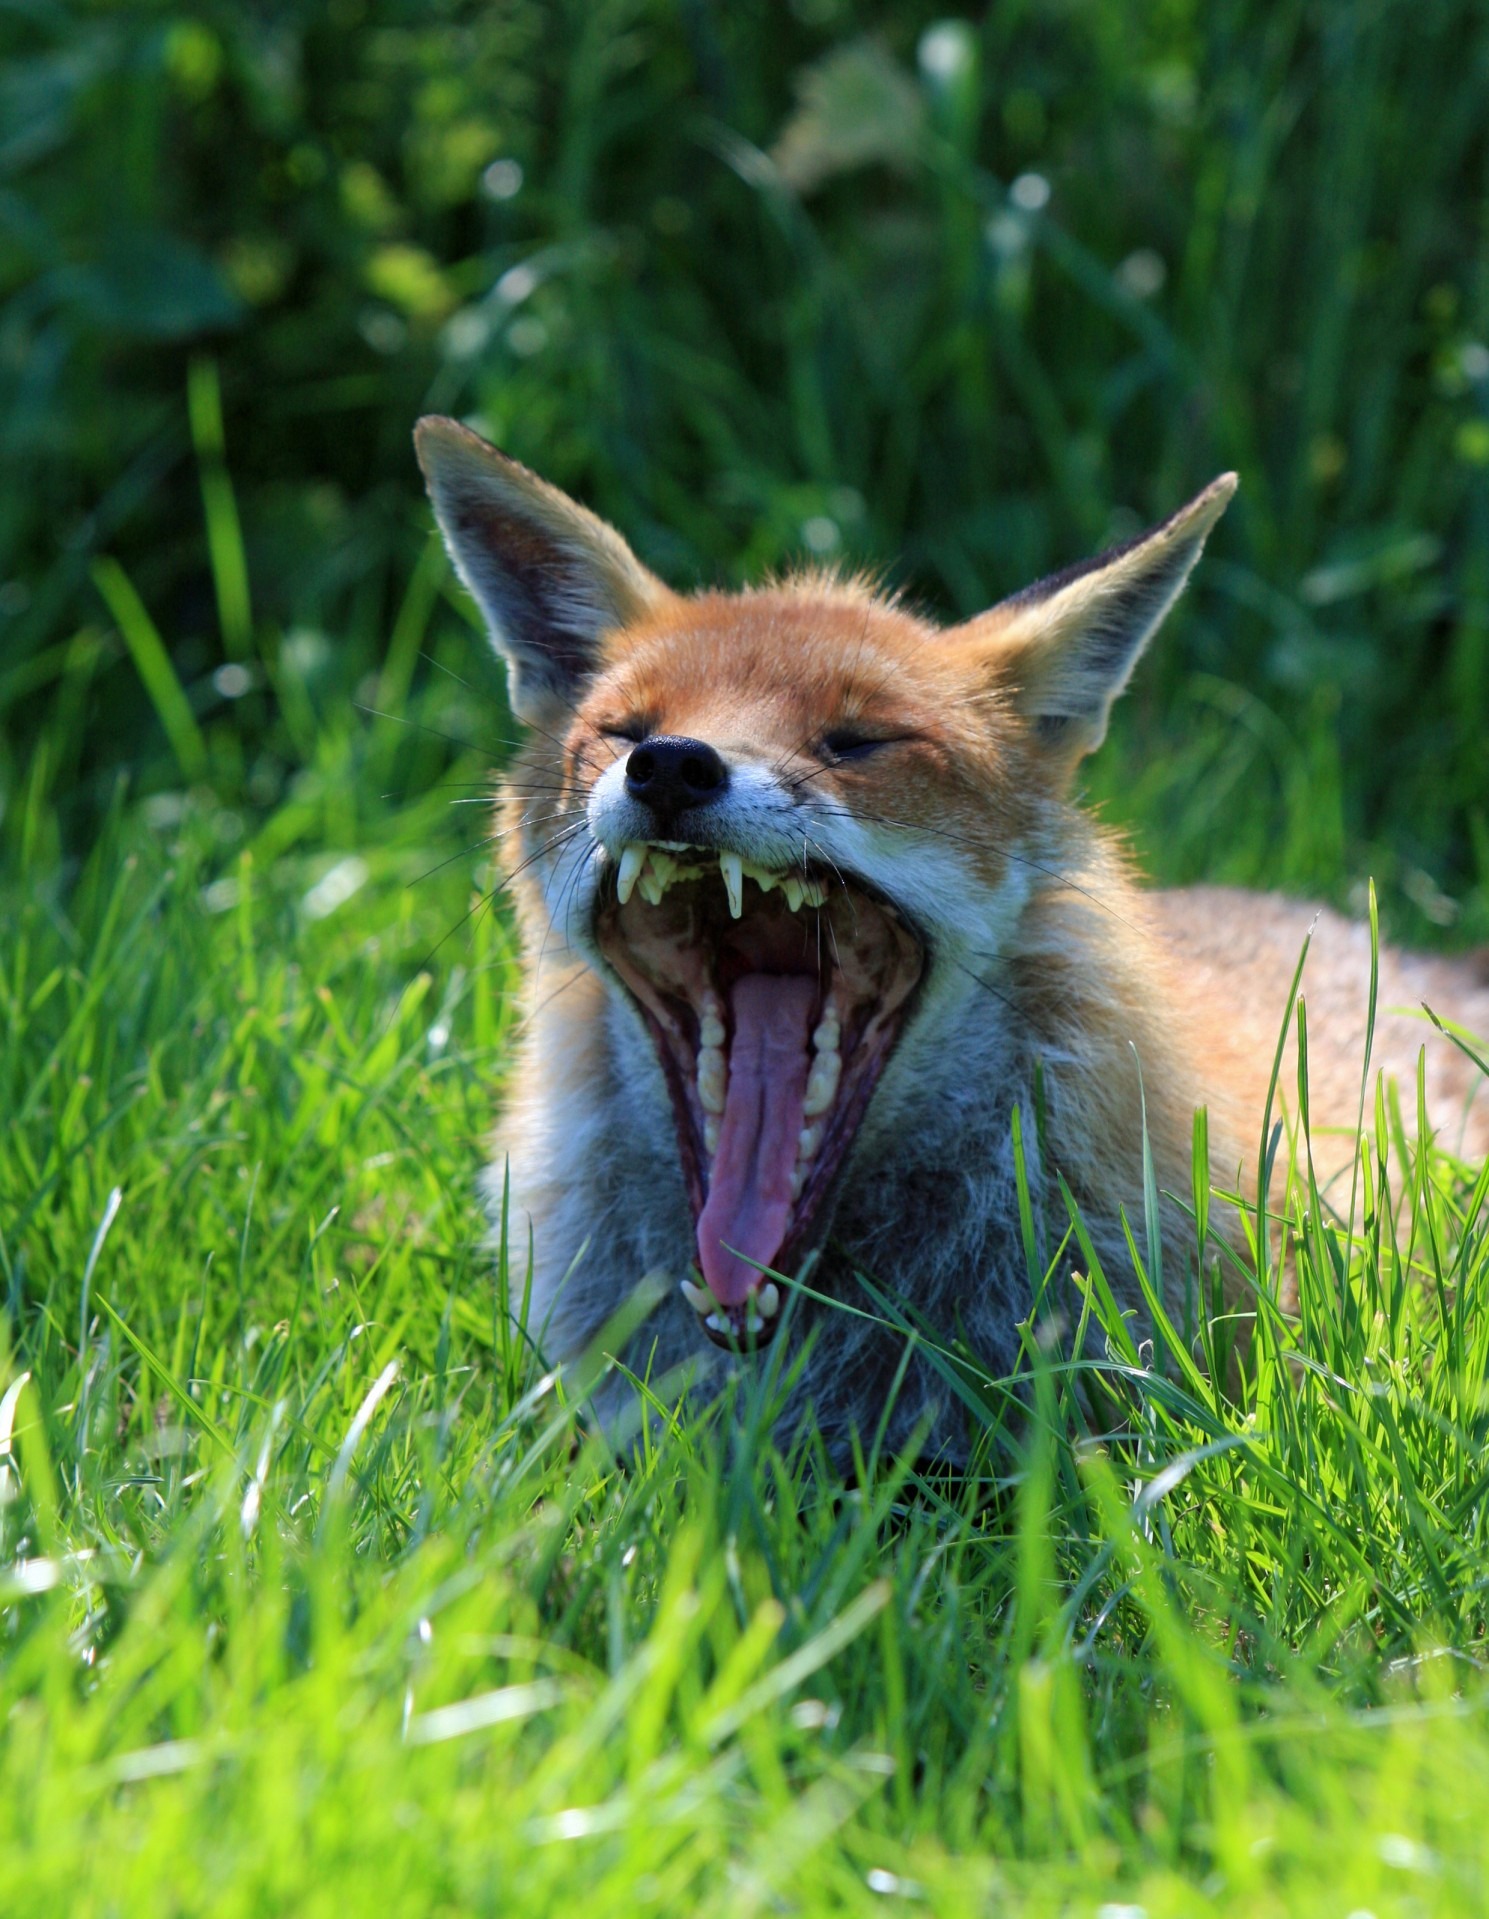
grass, meadow, animal, wildlife, wild, green, red, mammal, fox, fauna, mouth, close up, red fox, long, face, head, vertebrate, details, big, beautiful, teeth, yawning, dog like mammal, kit fox, dhole, grey fox